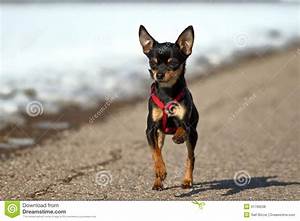
Label: dog